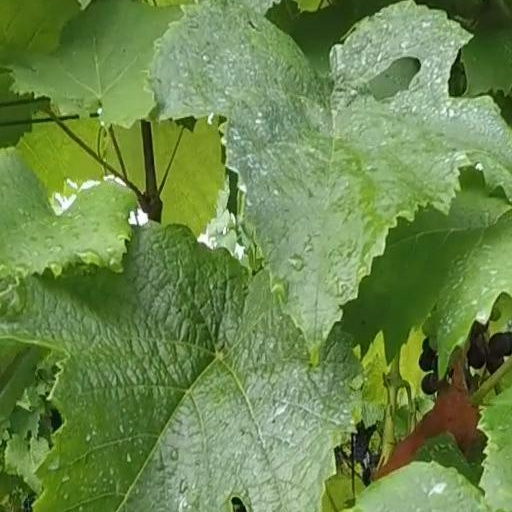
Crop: grape